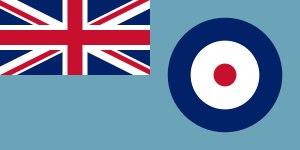
Le Royal Australian Air Force Ensign est le drapeau officiel de la Royal Australian Air Force, la composante aérienne des forces armées australiennes. Il reprend les éléments du drapeau de l'Australie, soit le Blue Ensign avec une étoile à 7 pointes sous le canton et la constellation de la croix du Sud sur le battant, mais la couleur bleue du Blue Ensign est remplacée par le bleu de l'Armée de l'air britannique, et la croix du Sud est légèrement orientée pour laisser place, dans la partie inférieure droite, à la cocarde au kangourou de la Royal Australian Air Force.
Le Royal Air Force Ensign est le drapeau officiel utilisé pour représenter la Royal Air Force. Il fut adopté en 1921.